Penns Hall

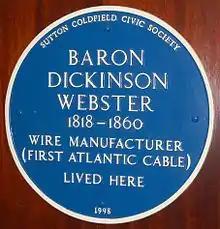
Blue plaque honouring Baron Dickinson Webster

By 1815, when Joseph Webster was born, Penns Hall had become a substantial mansion; on census day in 1851 he was employing 105 men and 43 boys at the mills. He was also farming . His brother Baron Dickinson Webster, born 1818, was a justice of the peace, a freemason, a member of the Aston Union and of the turnpike trust and was warden of the town in 1844 and in 1855–1858. A man of some prominence, he was much involved in the negotiations with railway companies regarding their plans for routes to and through Sutton Coldfield. His business interests included the manufacture of wire, and in 1998 a blue plaque was erected at the hall by the Sutton Coldfield Civic Society, honouring his involvement in the first transatlantic telegraph cable.